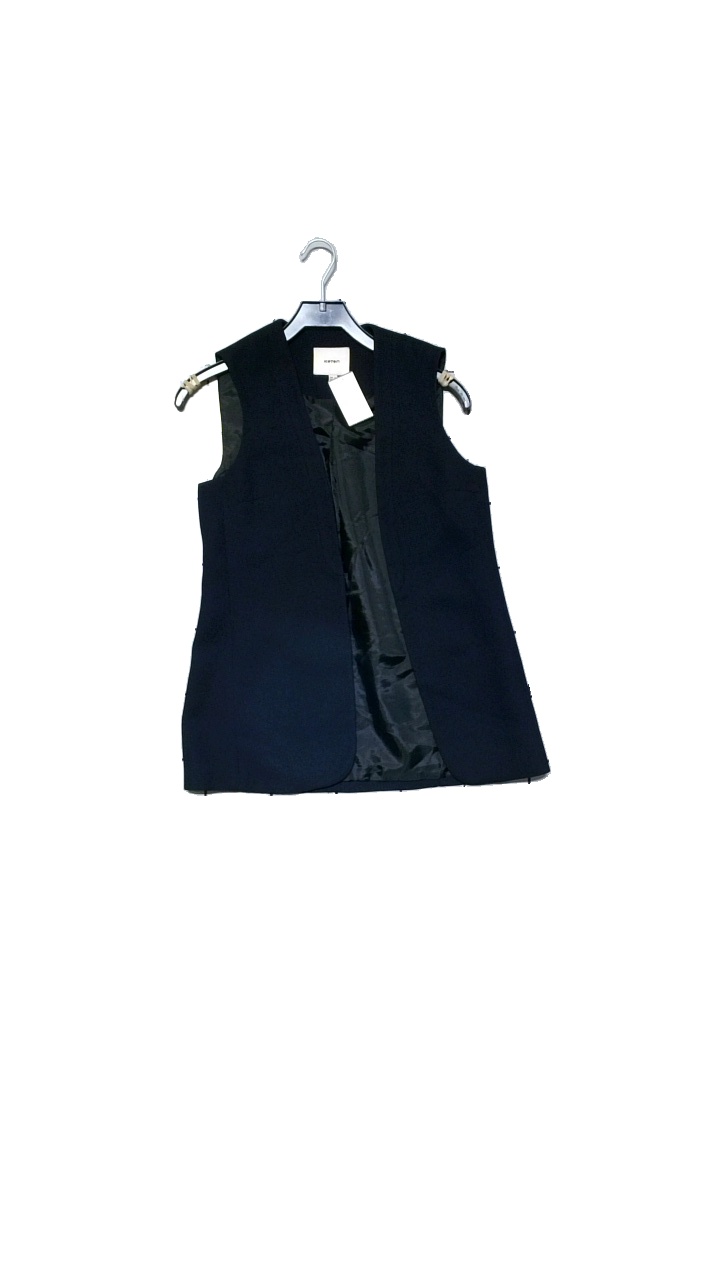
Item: Vest (Ladies)
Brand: Koton
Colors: Blue
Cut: Long
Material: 100% polyester
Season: All
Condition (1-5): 4
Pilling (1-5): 2
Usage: Reuse
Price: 50-100